Yevhen Khacheridi

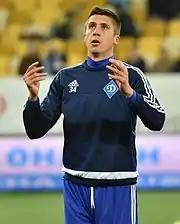

He made his international debut for Ukraine against England on a 1–0 victory for Ukraine, in Dnipro Arena on 10 October 2009, playing as centre back. He also played in the last group-stage game against Andorra in Andorra La Vella, on a 6–0 Ukrainian victory.